Trichodiadema setuliferum

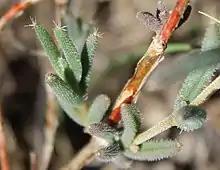
The papillate bladder cells on "Trichodiadema setuliferum" leaves.

The leaves can reach a length of 24 mm, and are covered in bladder cells that have apically curving hair-like papillae.